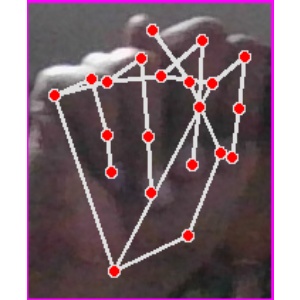
अक्षर: न